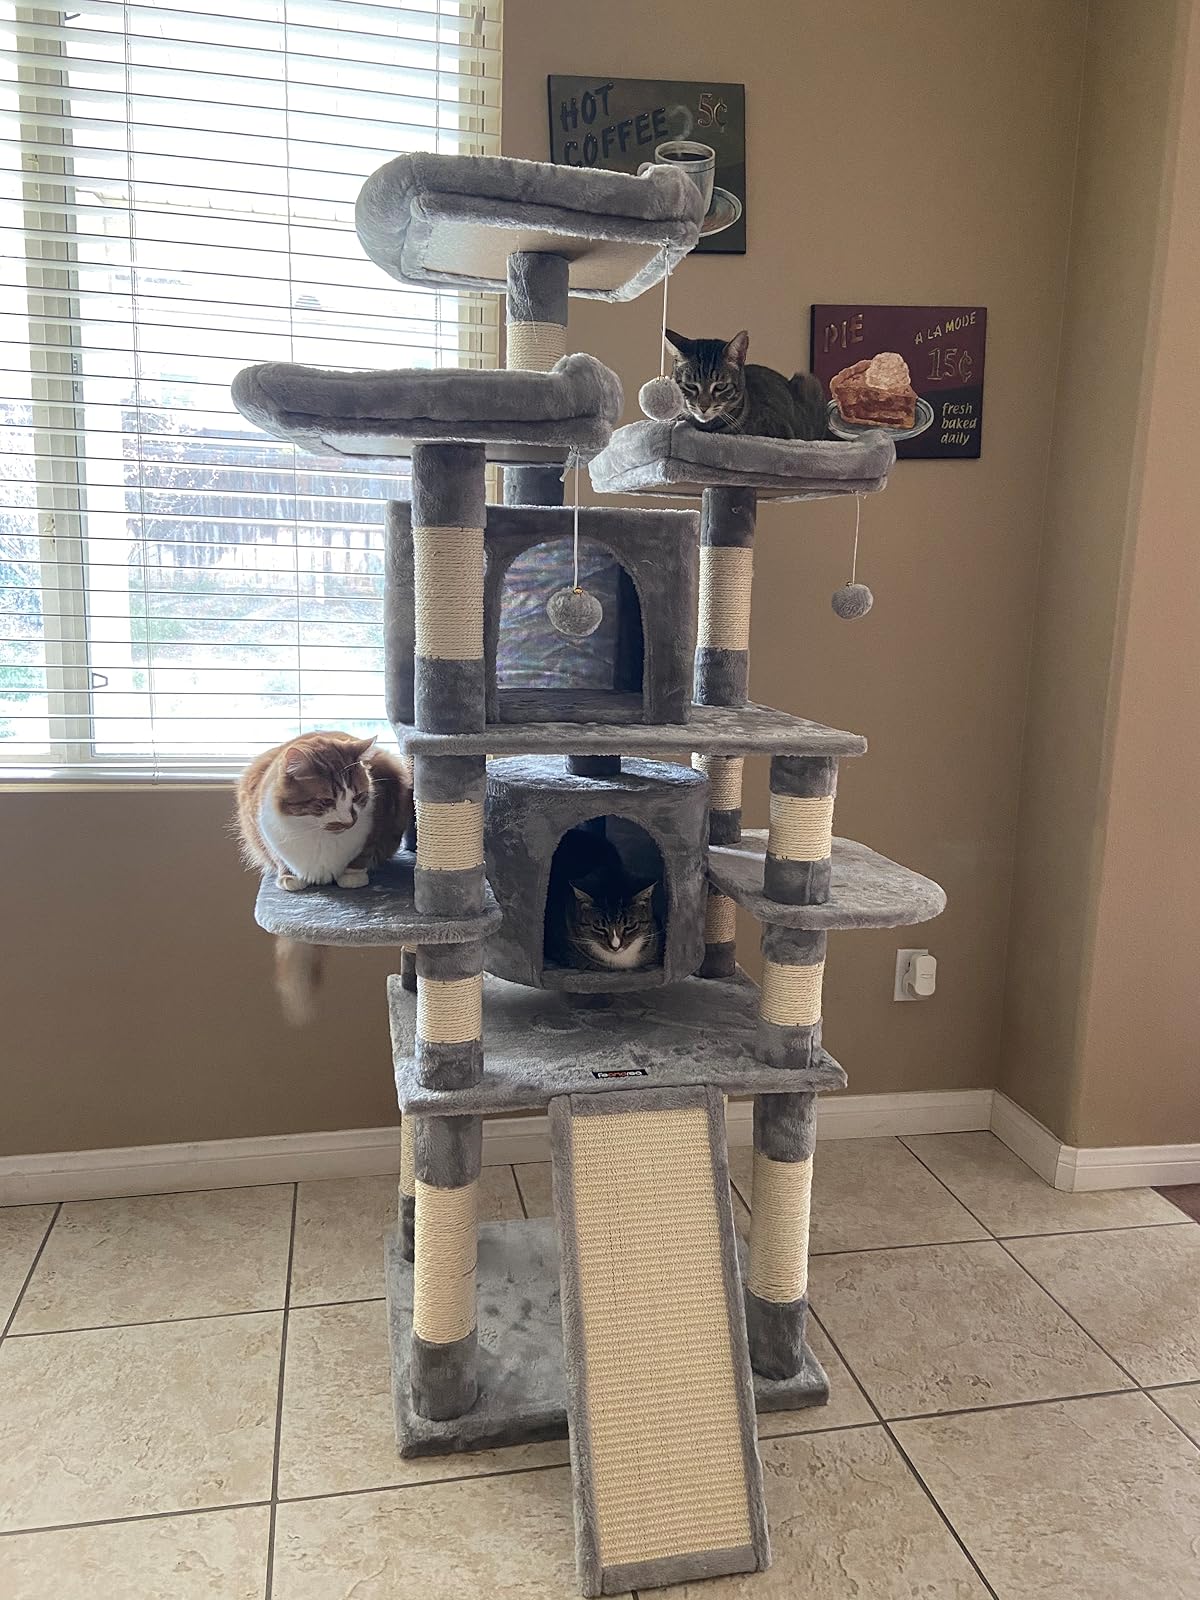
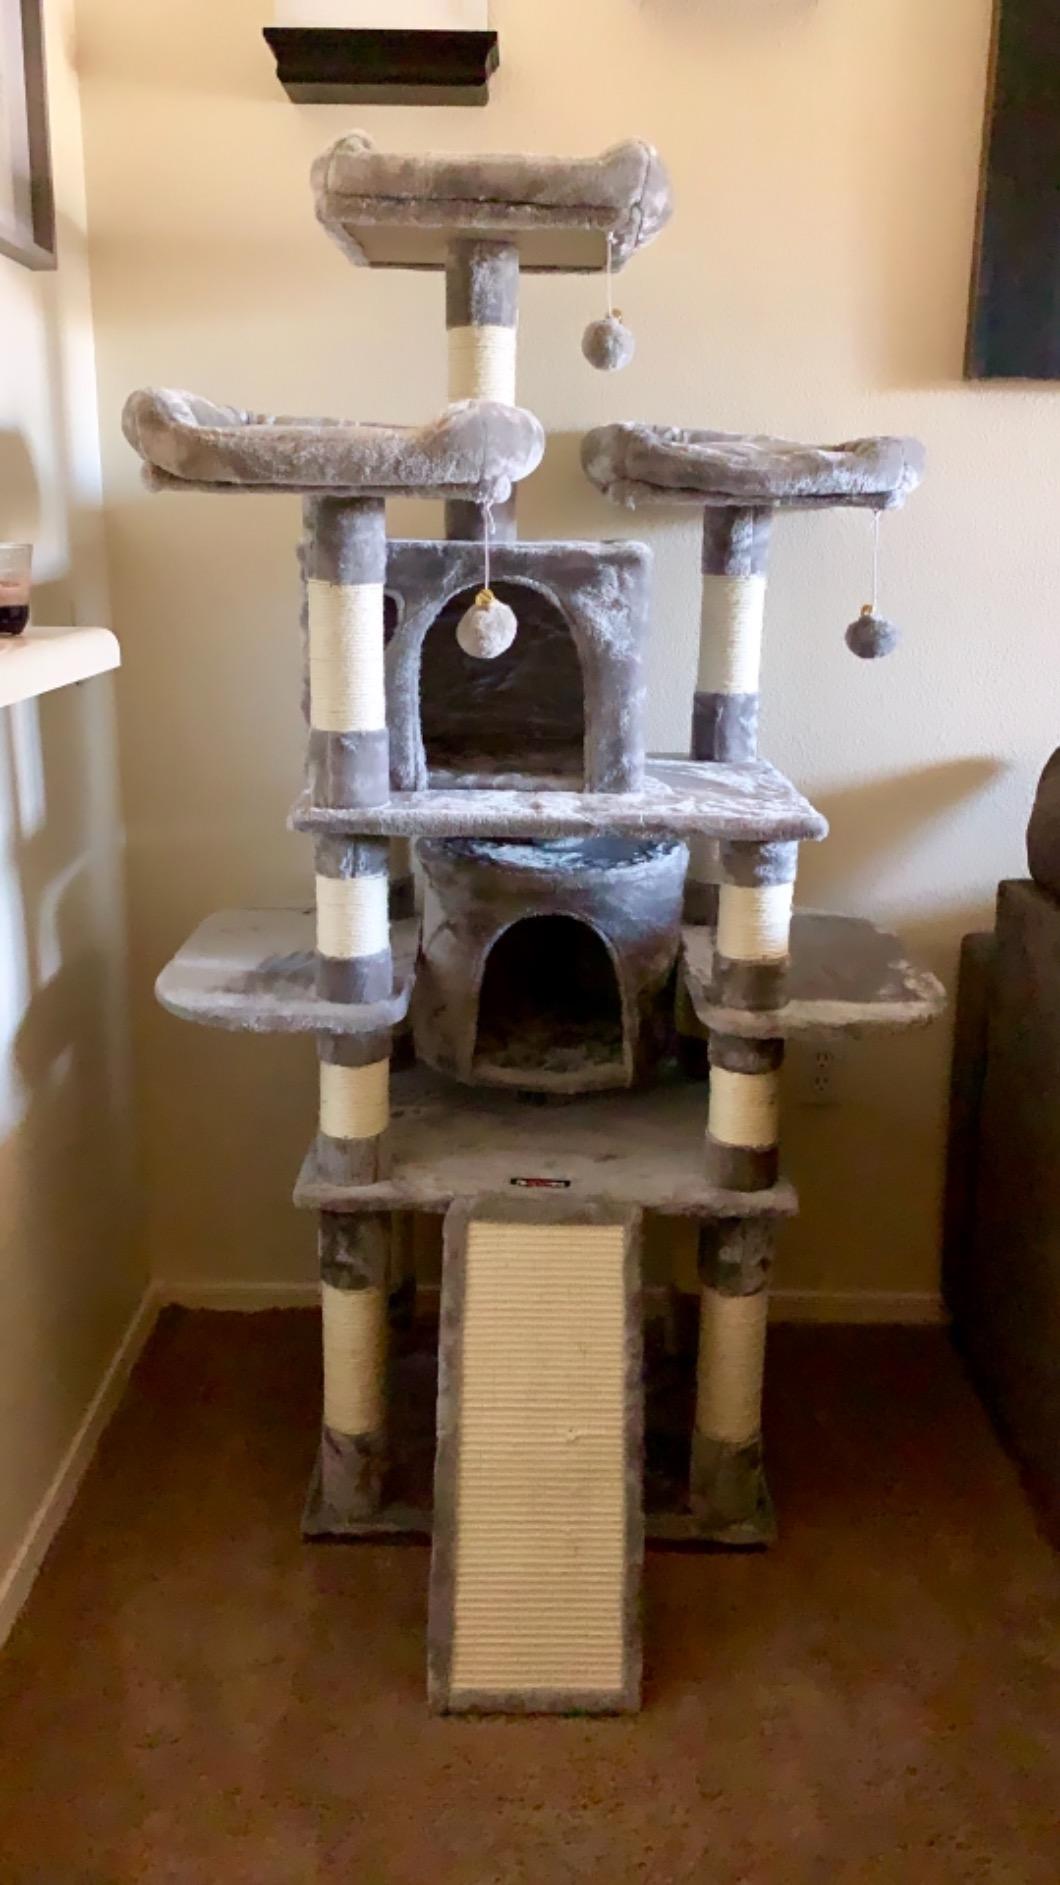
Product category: items_cat tree
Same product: yes